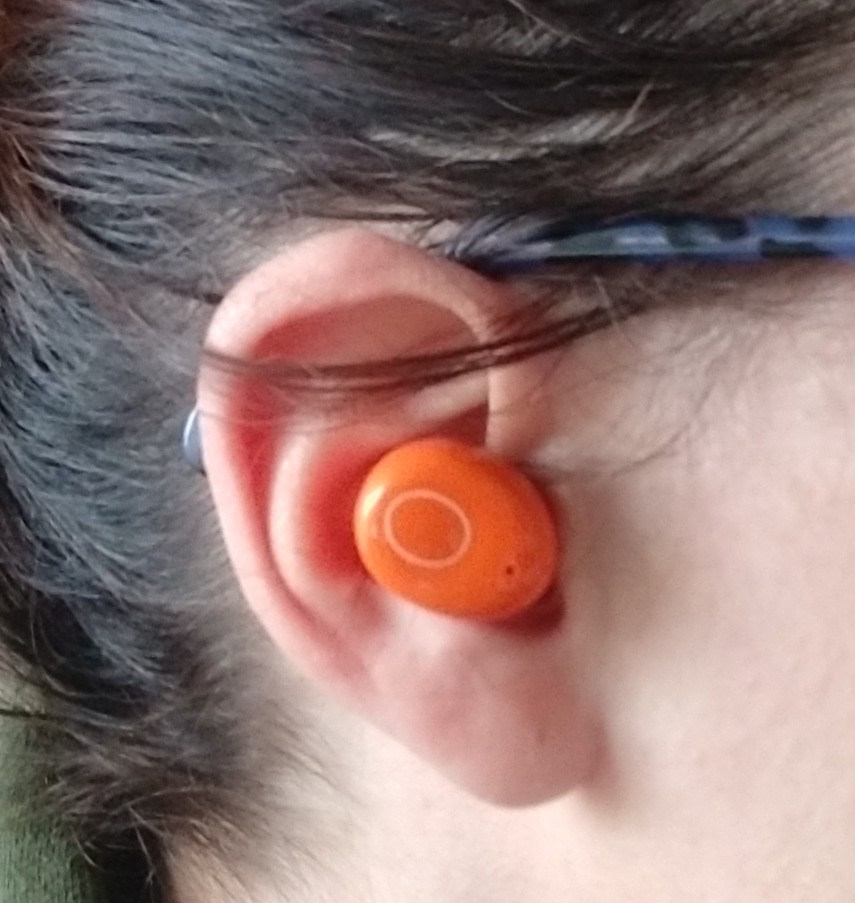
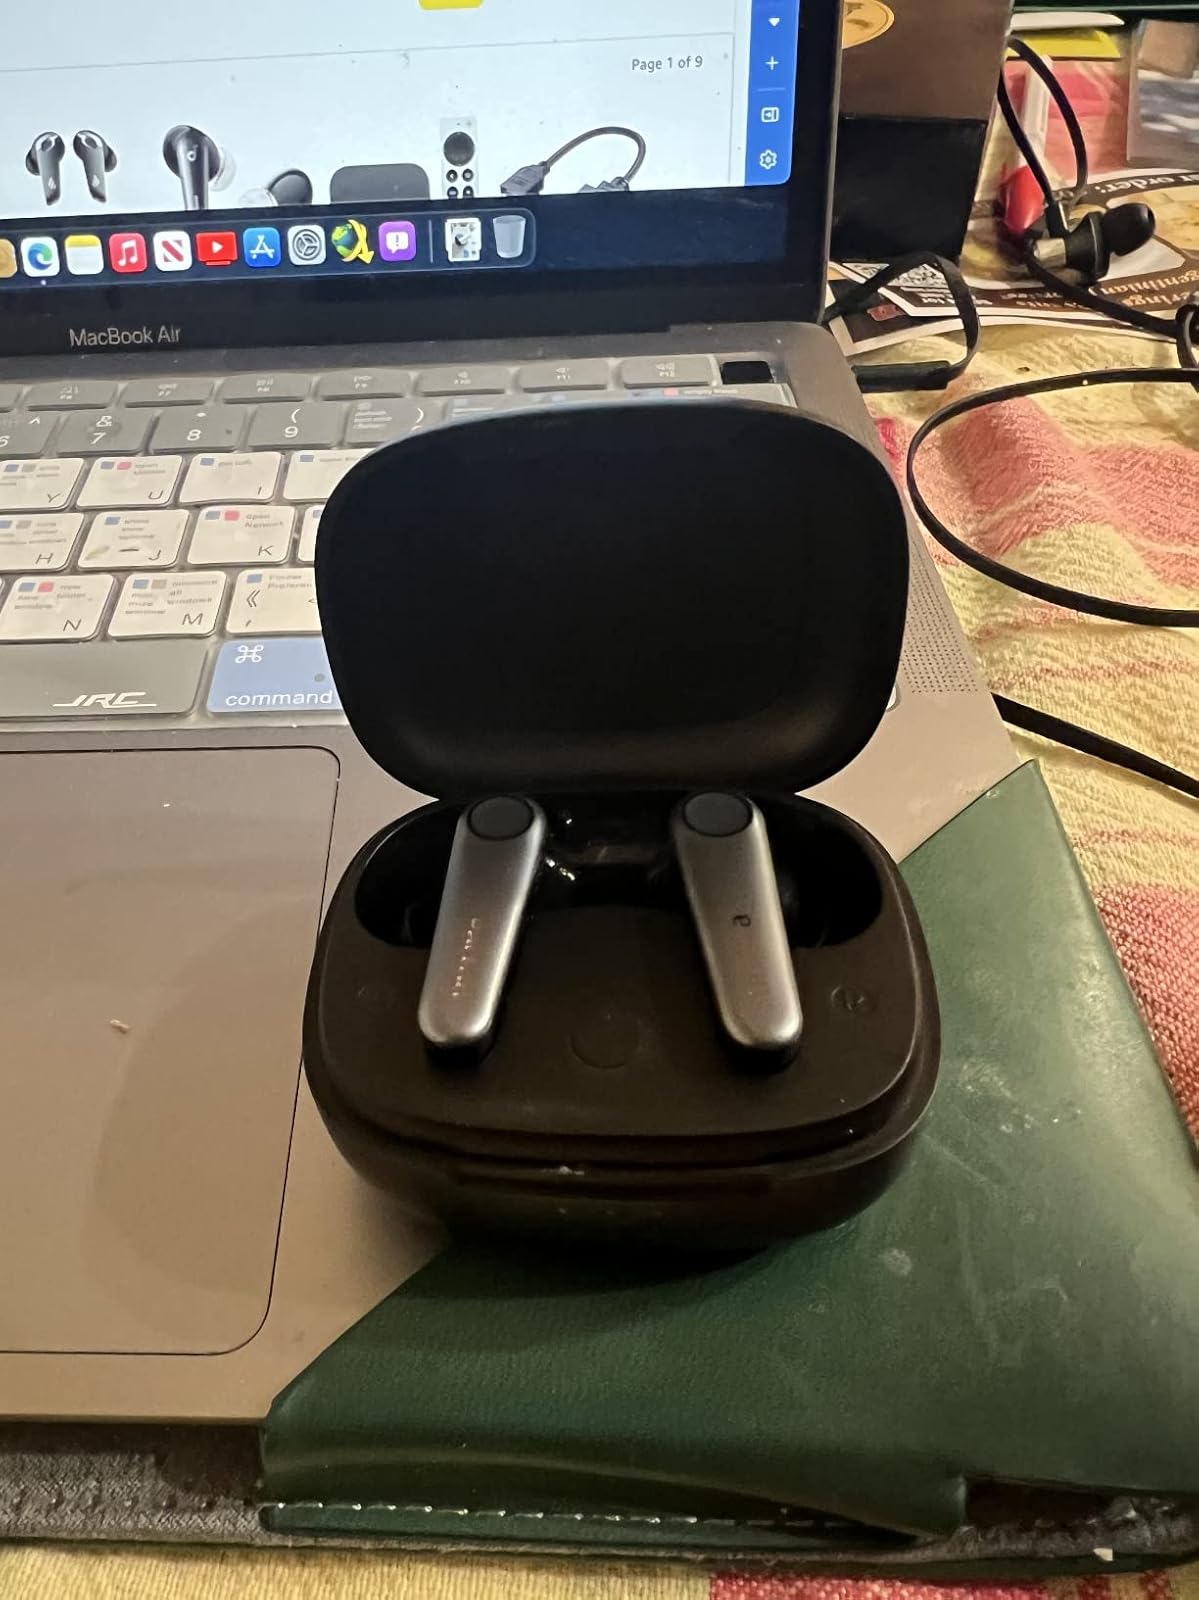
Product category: earbuds
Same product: no